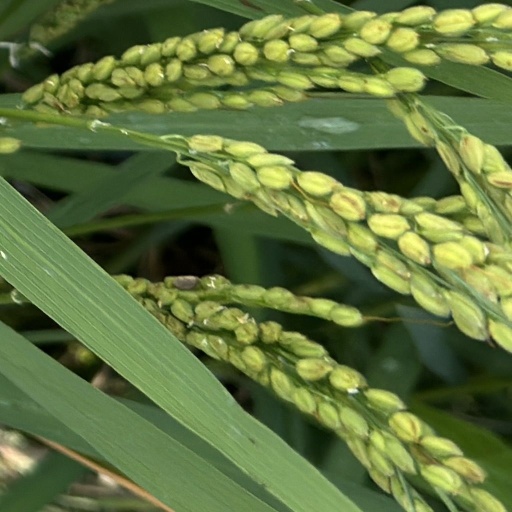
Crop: rice